SK Rapid Wien

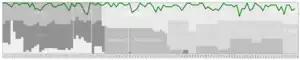
Historical chart of Rapid Wien league performance

Rapid became a dominant force during the years between the world wars, an era in which Austria was one of the leading football nations on the continent. It won its first hat-trick of titles from 1919 to 1921. After the annexation of Austria to Germany in 1938, Rapid joined the German football system, playing in the regional first division Gauliga Ostmark along with clubs such as Wacker Wien and Admira Vienna. Rapid would be the most successful of these clubs. They won the Tschammerpokal, predecessor of today's DFB-Pokal, in 1938 with a 3–1 victory over FSV Frankfurt, and followed that with a German Championship in 1941 by defeating Schalke 04, the most dominant German club of the era. The team was able to overcome a 3–0 Schalke lead to win the match 4–3.